Dresden Generating Station

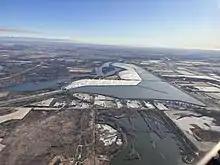
Dresden Cooling Lake

The Nuclear Regulatory Commission defines two emergency planning zones around nuclear power plants: a plume exposure pathway zone with a radius of , concerned primarily with exposure to, and inhalation of, airborne radioactive contamination, and an ingestion pathway zone of about , concerned primarily with ingestion of food and liquid contaminated by radioactivity.